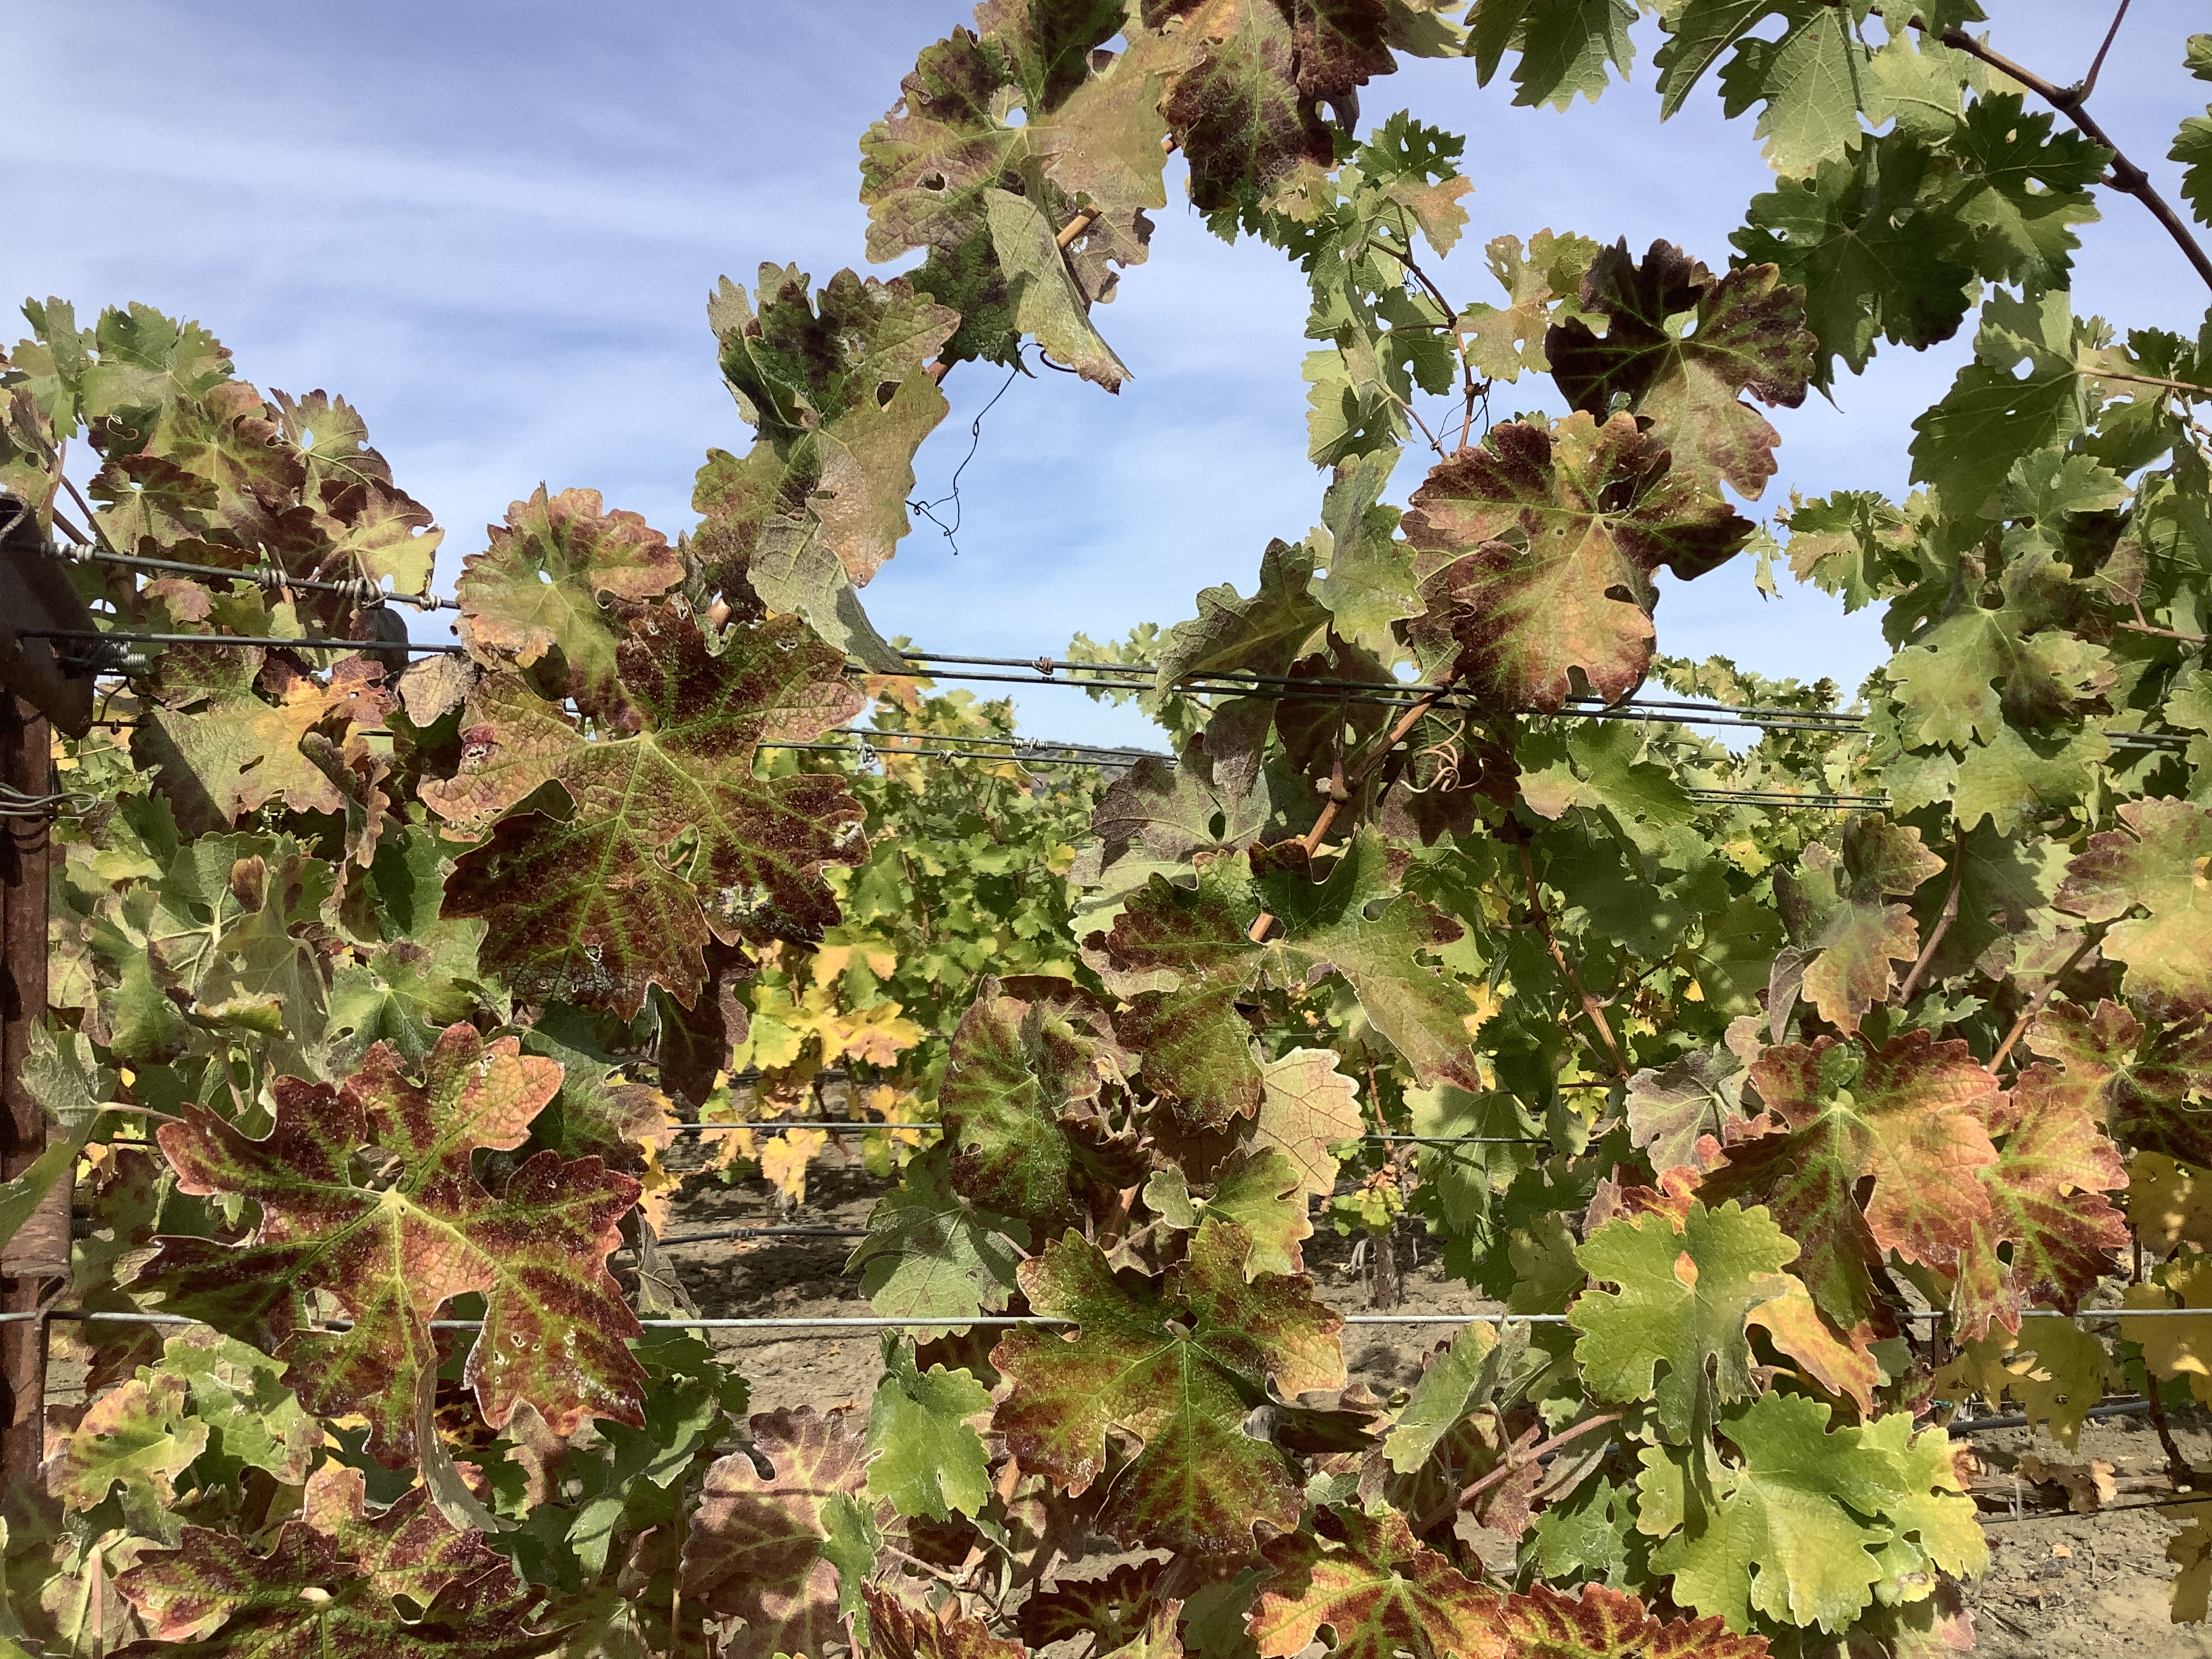
Label: Leafroll 3